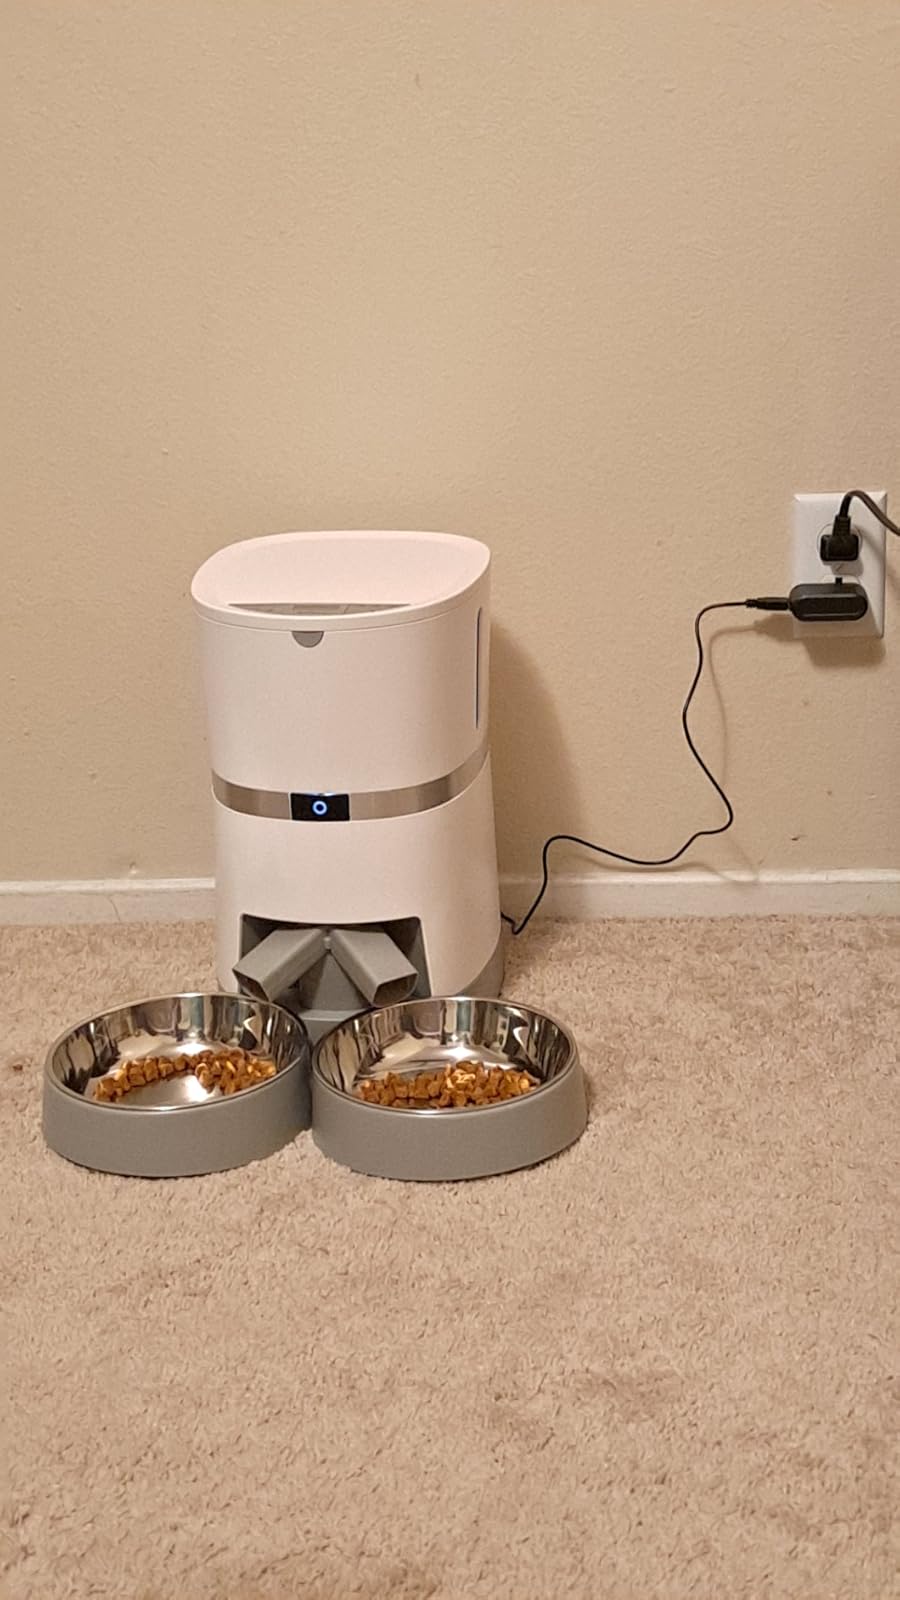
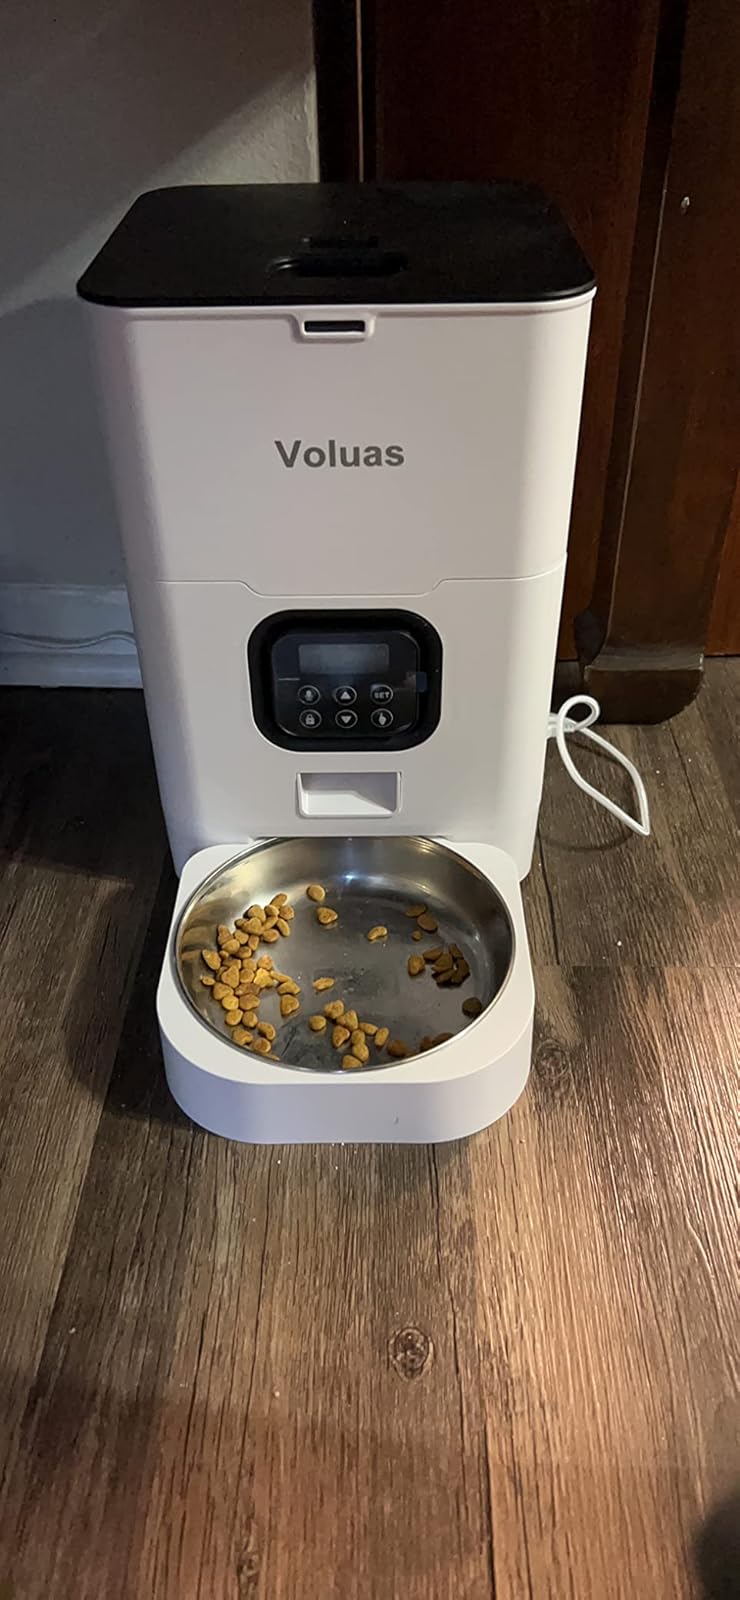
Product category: items_feeder
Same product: no